History of the Trans-Am Series

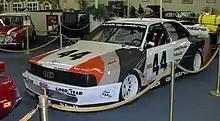

In 1988, after years of rallying, Audi would enter the series with the 200 turbo quattro via the services of Bob Tullius's Group 44 Racing. With the Quattro's all-wheel-drive system, the cars piloted by Hurley Haywood, and with both Walter Röhrl and Hans-Joachim Stuck sharing duties, steamrolled the opposition, taking eight out of thirteen wins, and giving Audi its one and only Manufacturers' Championship. The Audi 200 Turbo Quattro is the only all-wheel-drive car ever to win a Trans Am Championship for its manufacturer. The SCCA would subsequently change the rules to two wheel drive only, and ban cars with non-American engines from taking part, but Audi had already planned to defect to IMSA after the 1988 season anyway.